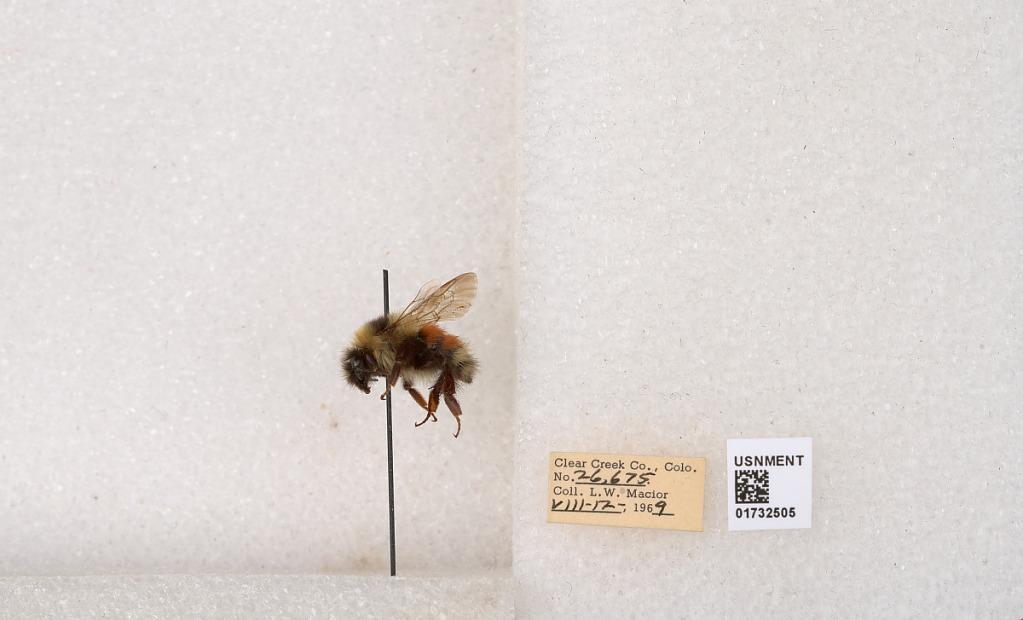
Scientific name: Bombus (Pyrobombus) sylvicola Kirby
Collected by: L. Macior
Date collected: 1969-8-12
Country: United States
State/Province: Colorado
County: Clear Creek
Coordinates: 39.7006, -105.694